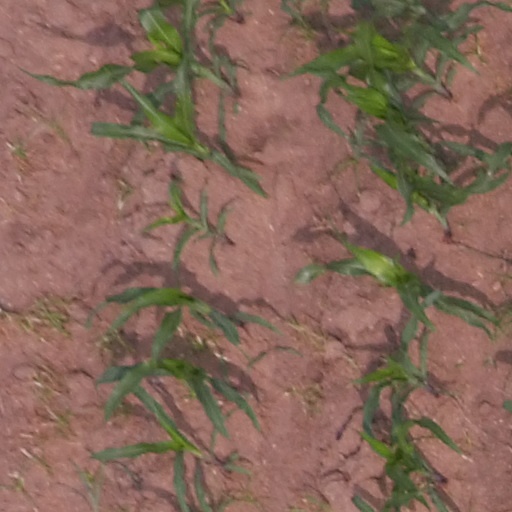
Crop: maize; corn